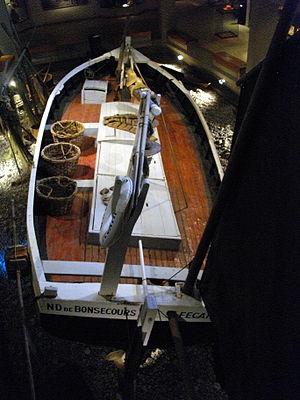
Le caïque Notre-Dame de Bonsecours
Anita Béatrix Marthe Conti, née Caracotchian le 17 mai 1899 à Ermont et morte le 25 décembre 1997 à Douarnenez, est une océanographe et photographe française.